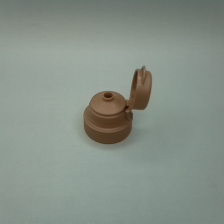
Color: red/orange/pink/fuchsia/brown
Cap type: flip-top cap